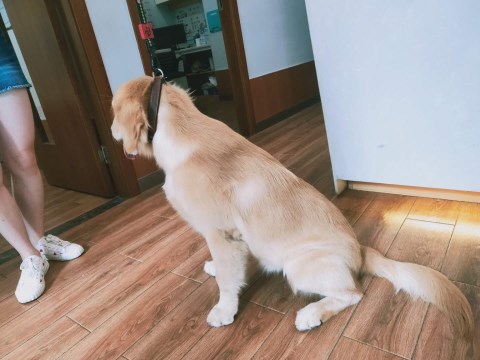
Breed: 5355-n000126-golden_retriever